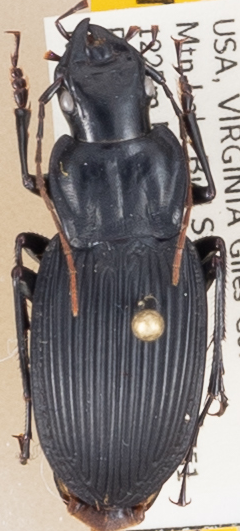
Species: Dicaelus teter
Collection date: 2019-07-02
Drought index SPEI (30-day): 0.678
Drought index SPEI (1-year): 2.09
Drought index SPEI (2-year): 2.09